Military of the Jin dynasty (1115–1234)

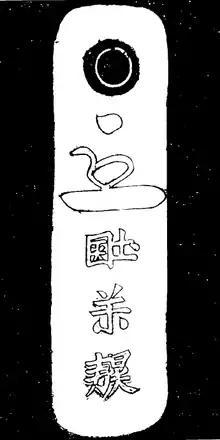
Jin silver plaque of authority for a "mouke" in large Jurchen script written in blocks in the style of small Jurchen script; the inscription reads "Trust of the Country".

The Jin military was organised through the "meng-an mou-k'o" ("meng'an mouke") system, seemingly similar to the later Eight Banners of the Qing dynasty. "Meng-an" is from the Mongol word for thousand, "mingghan" (see Military of the Yuan dynasty) while "mou-k'o" means clan or tribe. Groups of fifty households known as "p'u-li-yen" were grouped together as a "mou-k'o", while seven to ten "mou-k'o" formed a "meng-an", and several "meng-an" were grouped into a "wanhu", Chinese for Ten Thousand Households. This was not only a military structure but also grouped all Jurchen households for economic and administrative functions. Khitans and Han Chinese soldiers who had defected to the Jin dynasty were also assigned into their own "meng-an". All male members of the households were required to serve in the military; the servants of the household would serve as auxiliaries to escort their masters in battle. The numbers of Han Chinese soldiers in the Jin's armies seemed to be very significant. The "mouke" included not only a mixture of households, but also their slaves and livestock, operating as a self-sufficient economic-military body, similar to a warband. Although "mouke" technically meant clan, their members were not necessarily related by blood; the word denoted a hunting or herding group, and was formed for administrative purposes. Their offices were hereditary, and their internal hierarchy or numbers was not fixed.